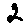
Label: 2